Stabbing of Salman Rushdie

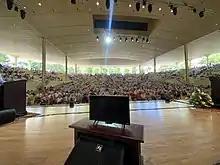
Amphitheater stage where the attack occurred, as seen on July 20, 2022

On August 12, 2022, Indian-born British-American novelist Salman Rushdie was stabbed multiple times by 24-year-old Hadi Matar as he was about to give a public lecture at the Chautauqua Institution in Chautauqua, New York, United States. Matar was arrested directly and charged the following day with assault and attempted murder. Rushdie was gravely wounded and hospitalized. Interviewer Henry Reese was also injured by the attacker.